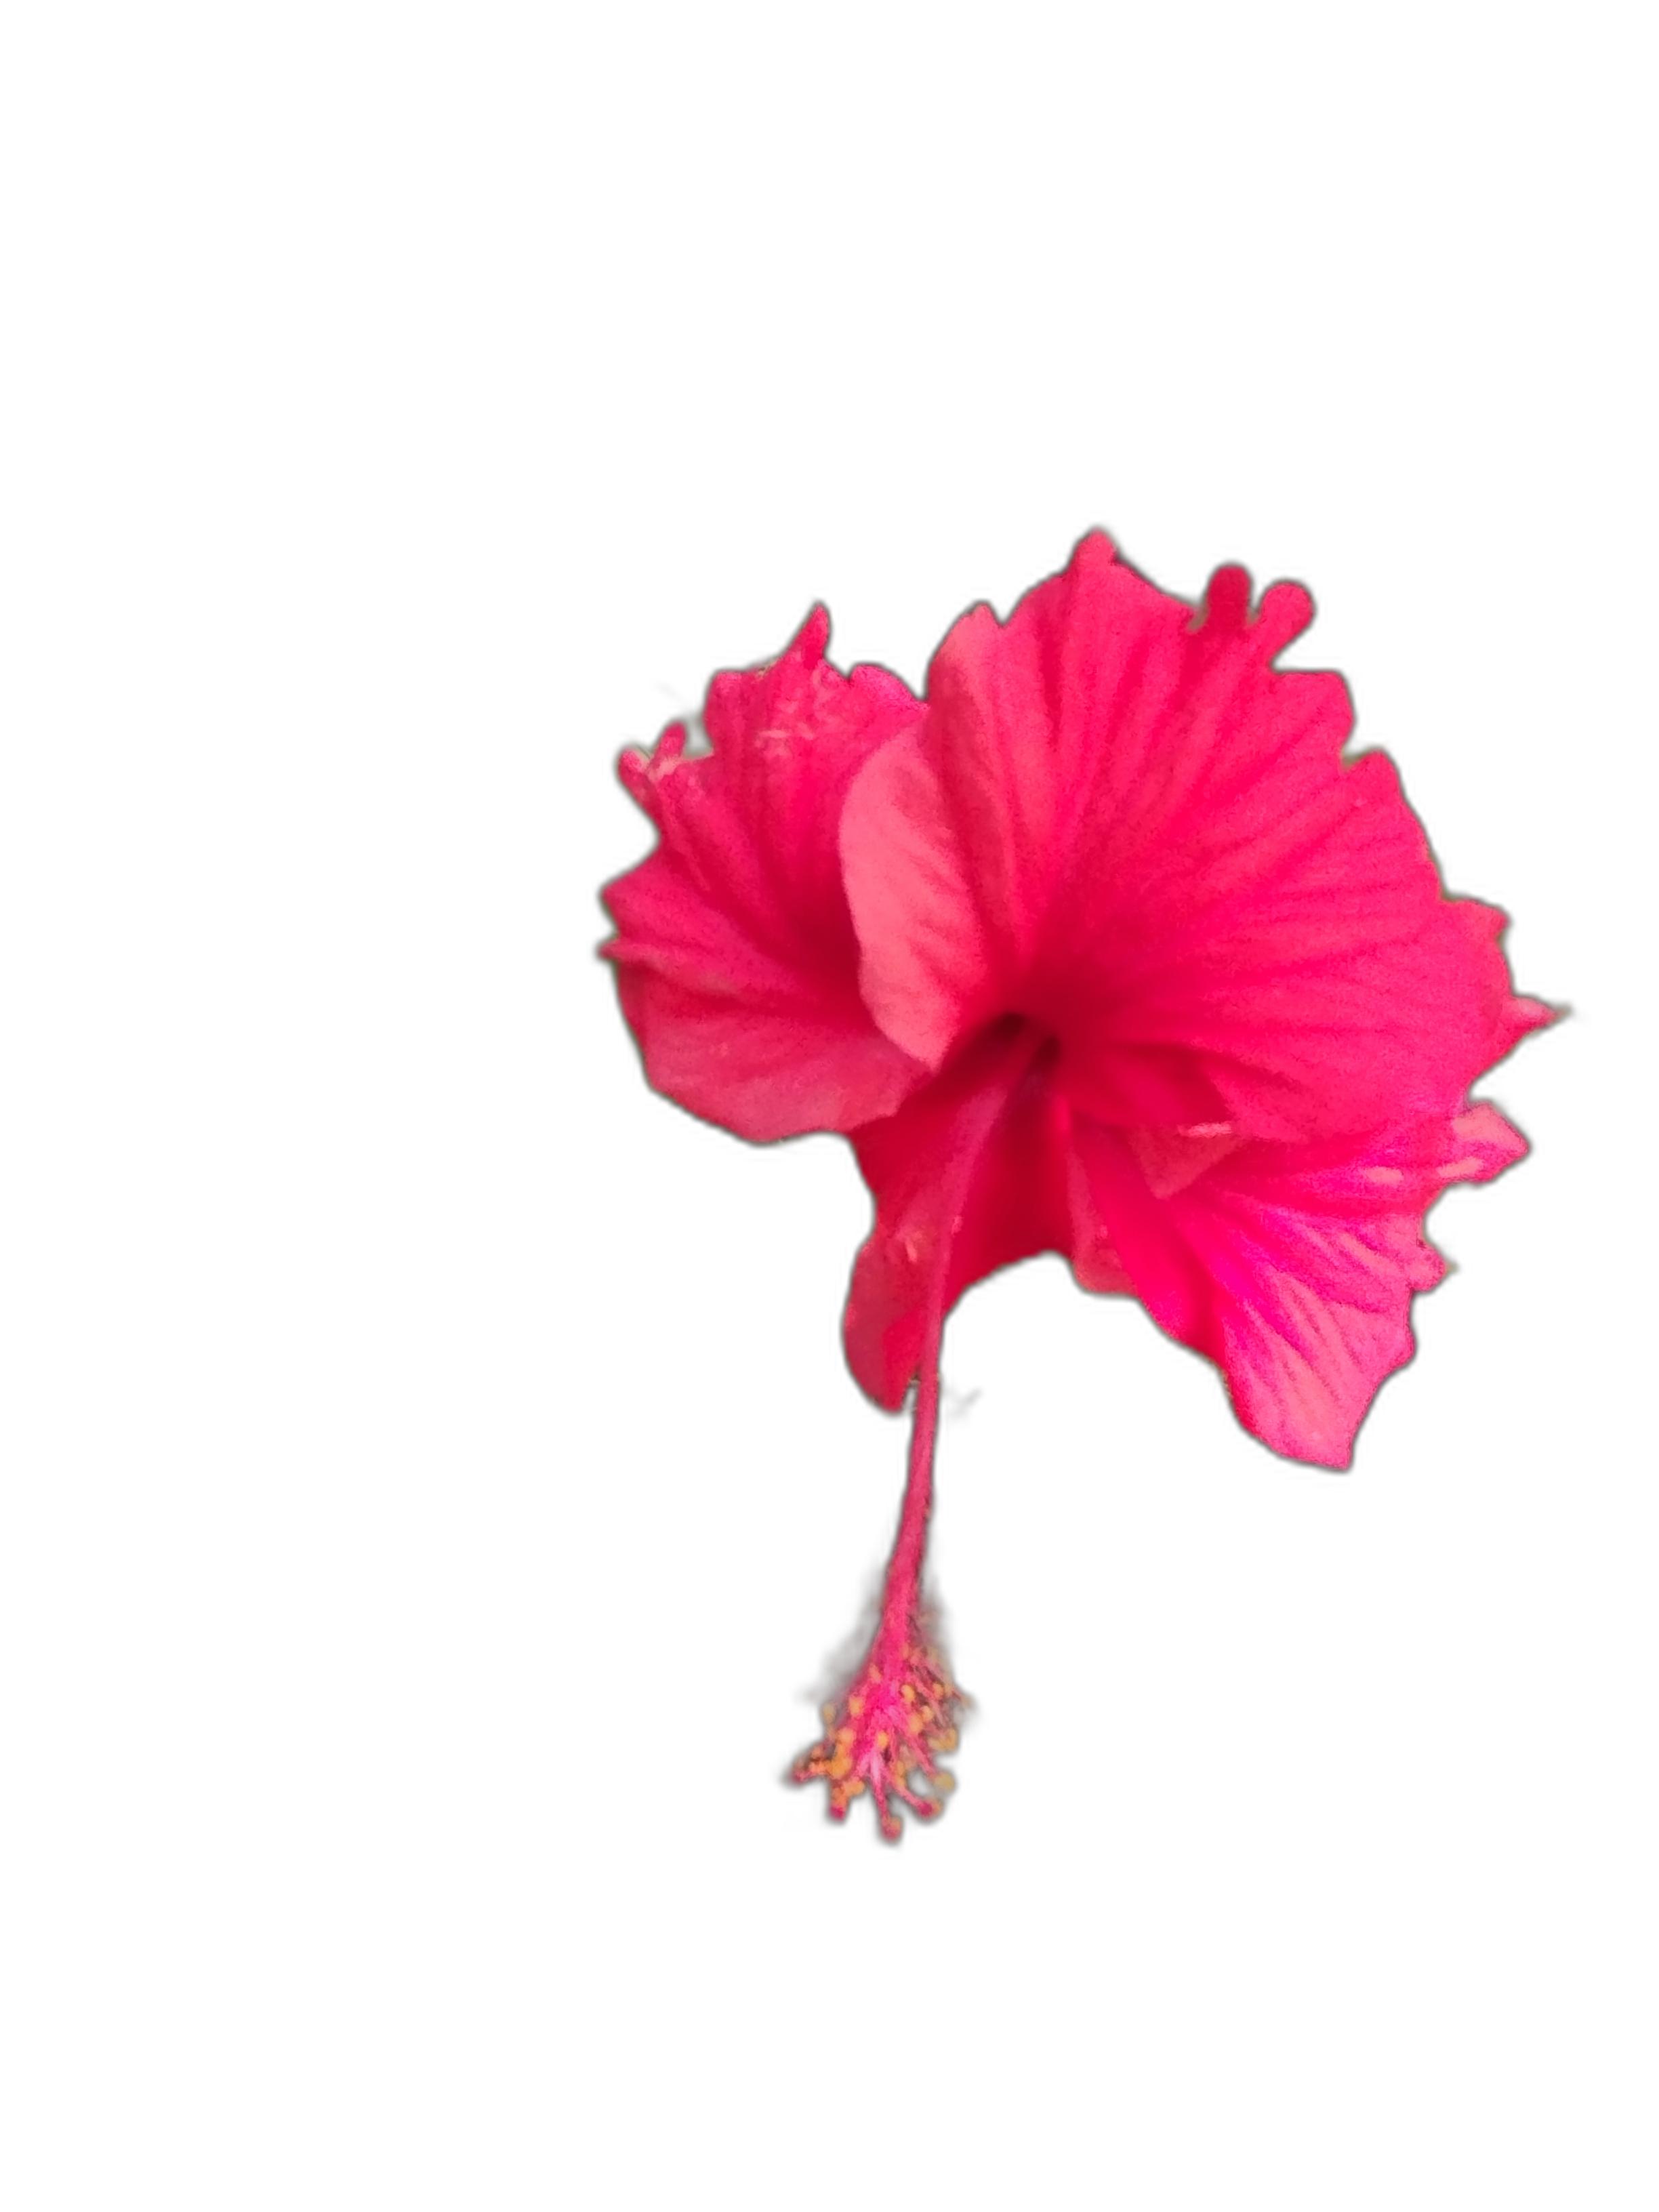
Label: Hibiscus